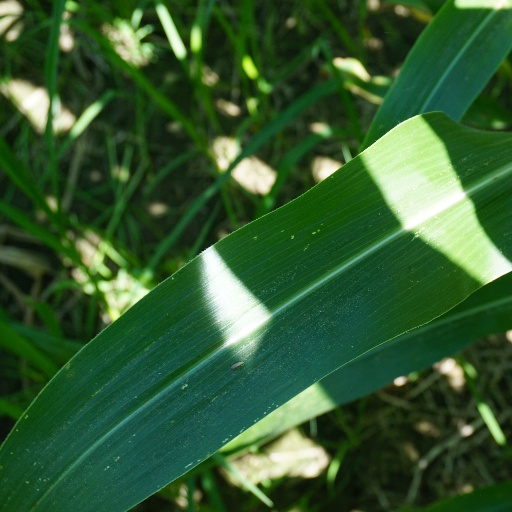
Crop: maize; corn